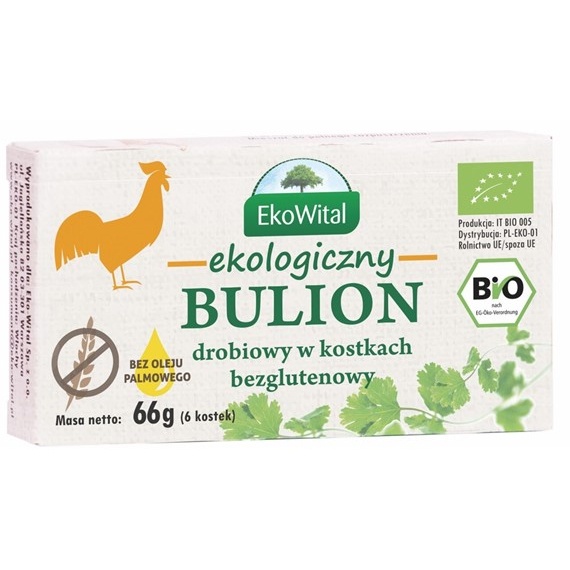
Bulion drobiowy (kostki rosołowe) BIO 66 g - EkoWital
Bulion drobiowy (kostki rosołowe) bezglutenowy BIO 60 g - EkoWital Ekologiczny bulion drobiowy w kostkach. Jedna kostka bulionu wystarcza na 0,5 l wody. Opakowanie zawiera 6 szt. Składniki Sól morska, skrobia kukurydziana*, miso* ( soja *, ryż*, woda, sól, koji), oleje roślinne* (masło shea*, oliwa z oliwek ekstra virgin*), tłuszcz z kurczaka*, mięso z kurczaka* 5% (kurczak*, przeciwutleniacz: ekstrakt z rozmarynu*), ekstrakt z drożdży, suszone warzywa* w różnych proporcjach 1,1% (cebula*, seler *, marchew*, pietruszka*, czosnek*), przyprawy* (*certyfikowany składnik ekologiczny) Wartość odżywcza produktu w 100 ml Wartość energetyczna: 20 kJ / 5 kcal Tłuszcz: w tym kwasy tłuszczowe nasycone: 0,3 g 0,1 g Węglowodany: w tym cukry: 0,3 g 0 g Białko: 0,1 g Sól: 0,98 g Sposób przygotowania Kostkę bulionu dodać do 550 ml wrzącej wody i mieszać aż do rozpuszczenia. Zalecane warunki przechowywania Przechowywać w suchym i chłodnym miejscu. Informacja alergenna Produkt zawiera seler i soję.
Brand: EkoWital
Category: Food, Beverages & Tobacco > Food Items > Soups & Broths